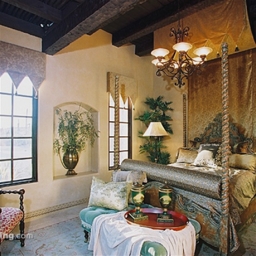
Room type: bedroom